Maltese patrol boat P71

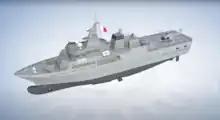
Artistic impression of "P71"

P71 is 78.4 metres long, with a beam of 13.0 metres and a maximum draft of 4.8 metres. At full load, P71 will displace . Propulsion is provided by 2 Rolls-Royce PROMAS controllable-pitch propellers, which can allow P71 to reach maximum speeds of over 20 knots (37 km/h; 23 mph). P71 is powered by two Wärtsilä diesel engines with Power-take-in of each.